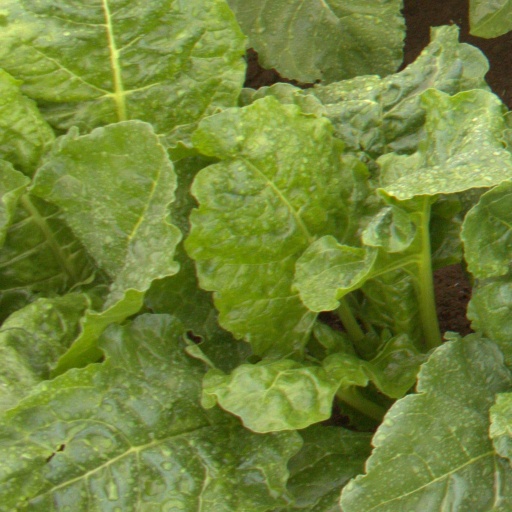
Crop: sugar beet